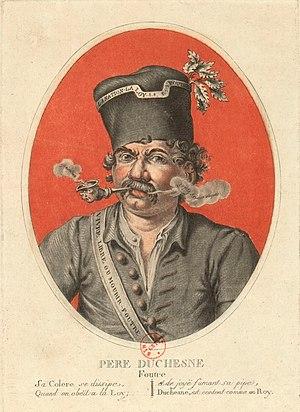
Estampe anonyme représentant le Père Duchesne, vers 1790-1794.
Jacques-René Hébert, né à Alençon le 15 novembre 1757 et guillotiné à Paris le 24 mars 1794 est un homme politique et journaliste français.